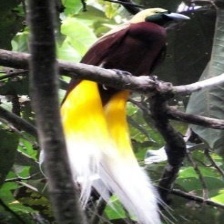
Species: BIRD OF PARADISE
Scientific name: STRELITZIA